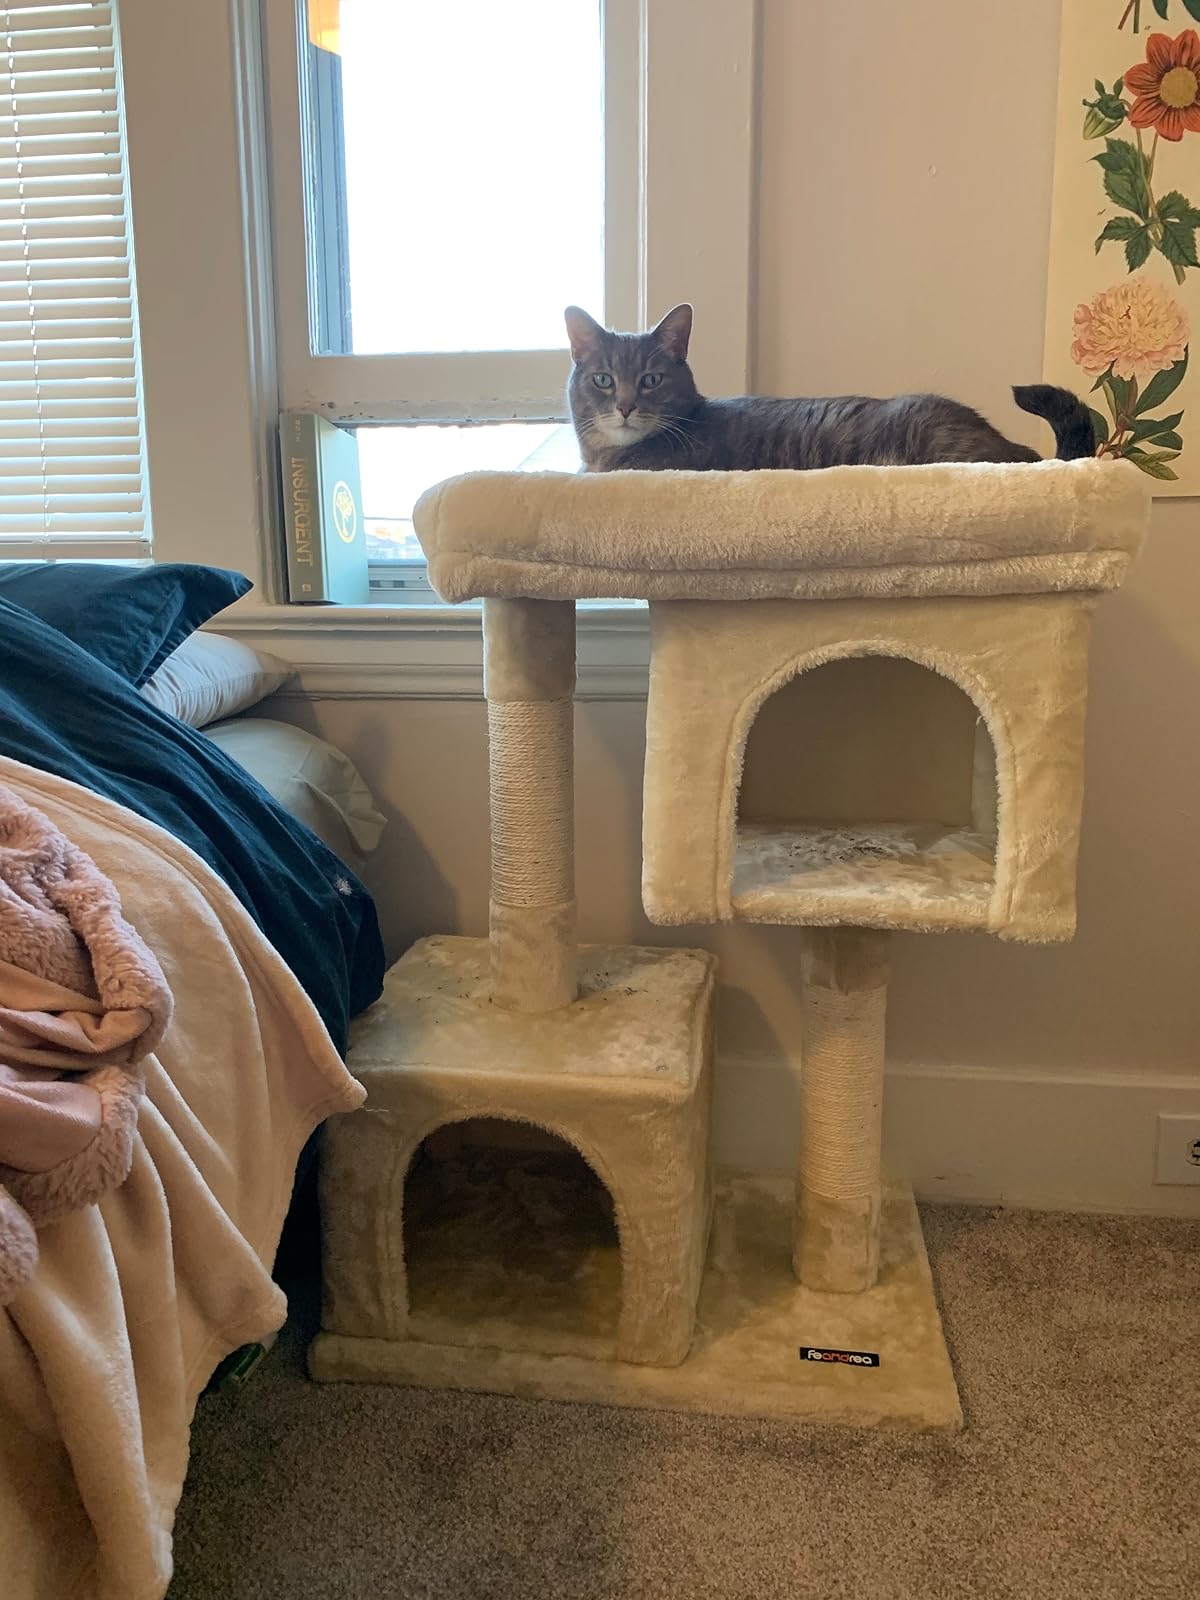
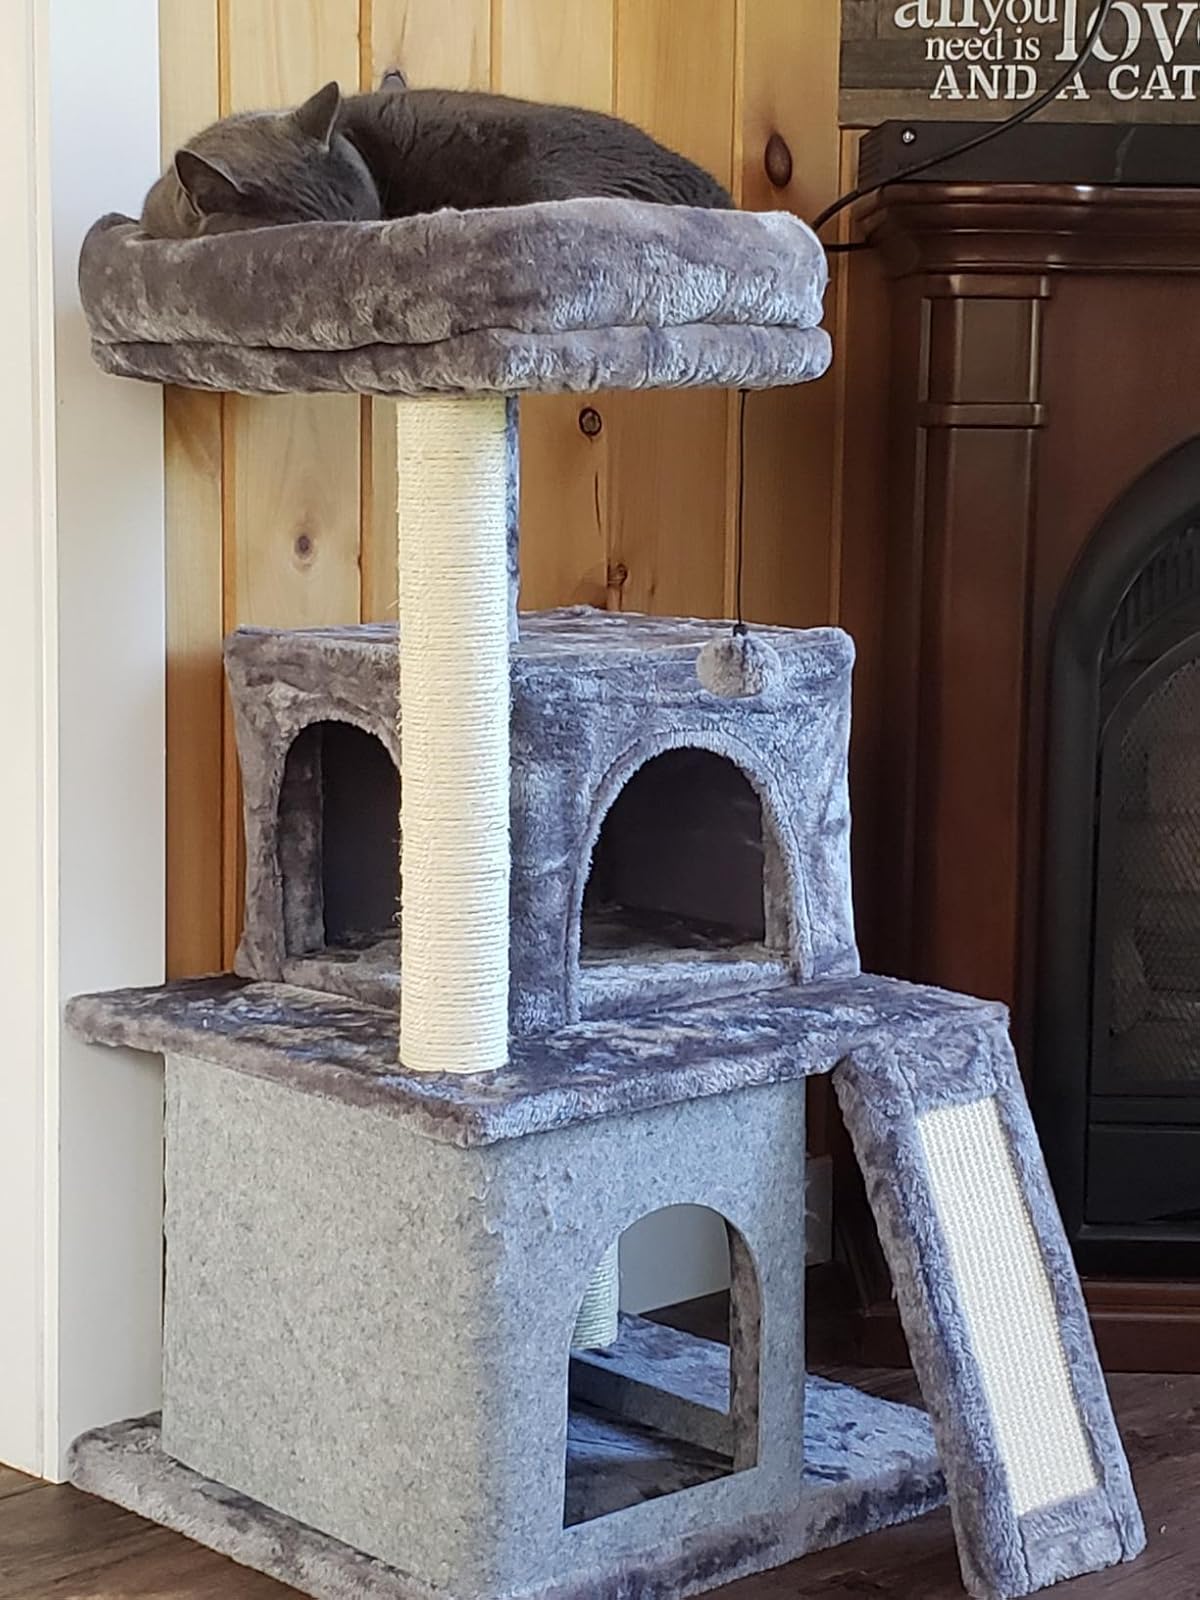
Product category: items_cat tree
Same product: no